History of the Byzantine Empire

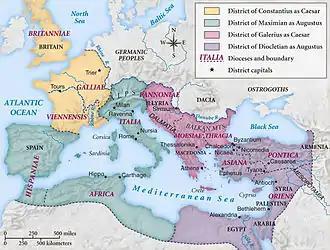
Map of the Roman Empire showing the four Tetrarchs' zones of influence after Diocletian's reforms.

During the 3rd century, three crises threatened the Roman Empire: external invasions, internal civil wars and an economy riddled with weaknesses and problems. The city of Rome gradually became less important as an administrative centre. The crisis of the 3rd century displayed the defects of the heterogeneous system of government that Augustus had established to administer his immense dominion. His successors had introduced some modifications, but events made it clearer that a new, more centralized and more uniform system was required.